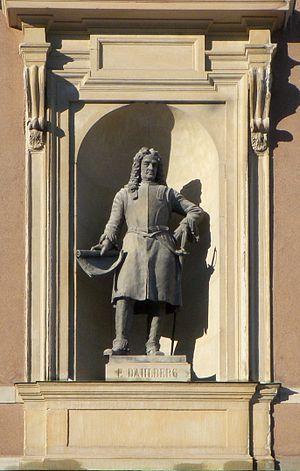
Le palais royal de Stockholm est un palais royal situé sur le Norrström, dans la partie nord de Gamla stan de Stockholm, en Suède. Il s'agit de la résidence officielle des monarques de Suède.